Fad diet

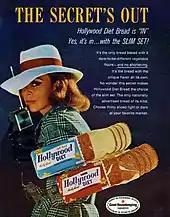
An advertisement for a bread using the contemporaneously popular Hollywood Diet as a selling argument

In 1950, another liquid diet appears, the "cabbage soup diet", highly restrictive but promising great weight loss in the first week, at the expense of causing flatulence. Later, and although it did not become a fad for another generation, the Zen macrobiotic diet was developed by the Japanese philosopher George Ohsawa, purporting a "yin and yang of food" to help maintain the body's balance, and proposing a grain-heavy diet composed of 50–60% of whole grains (e.g., brown rice), discouraging refined or processed food and certain cooking techniques and utensils.